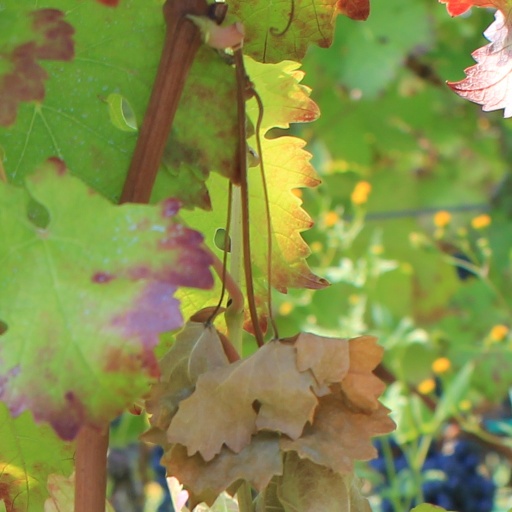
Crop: grape